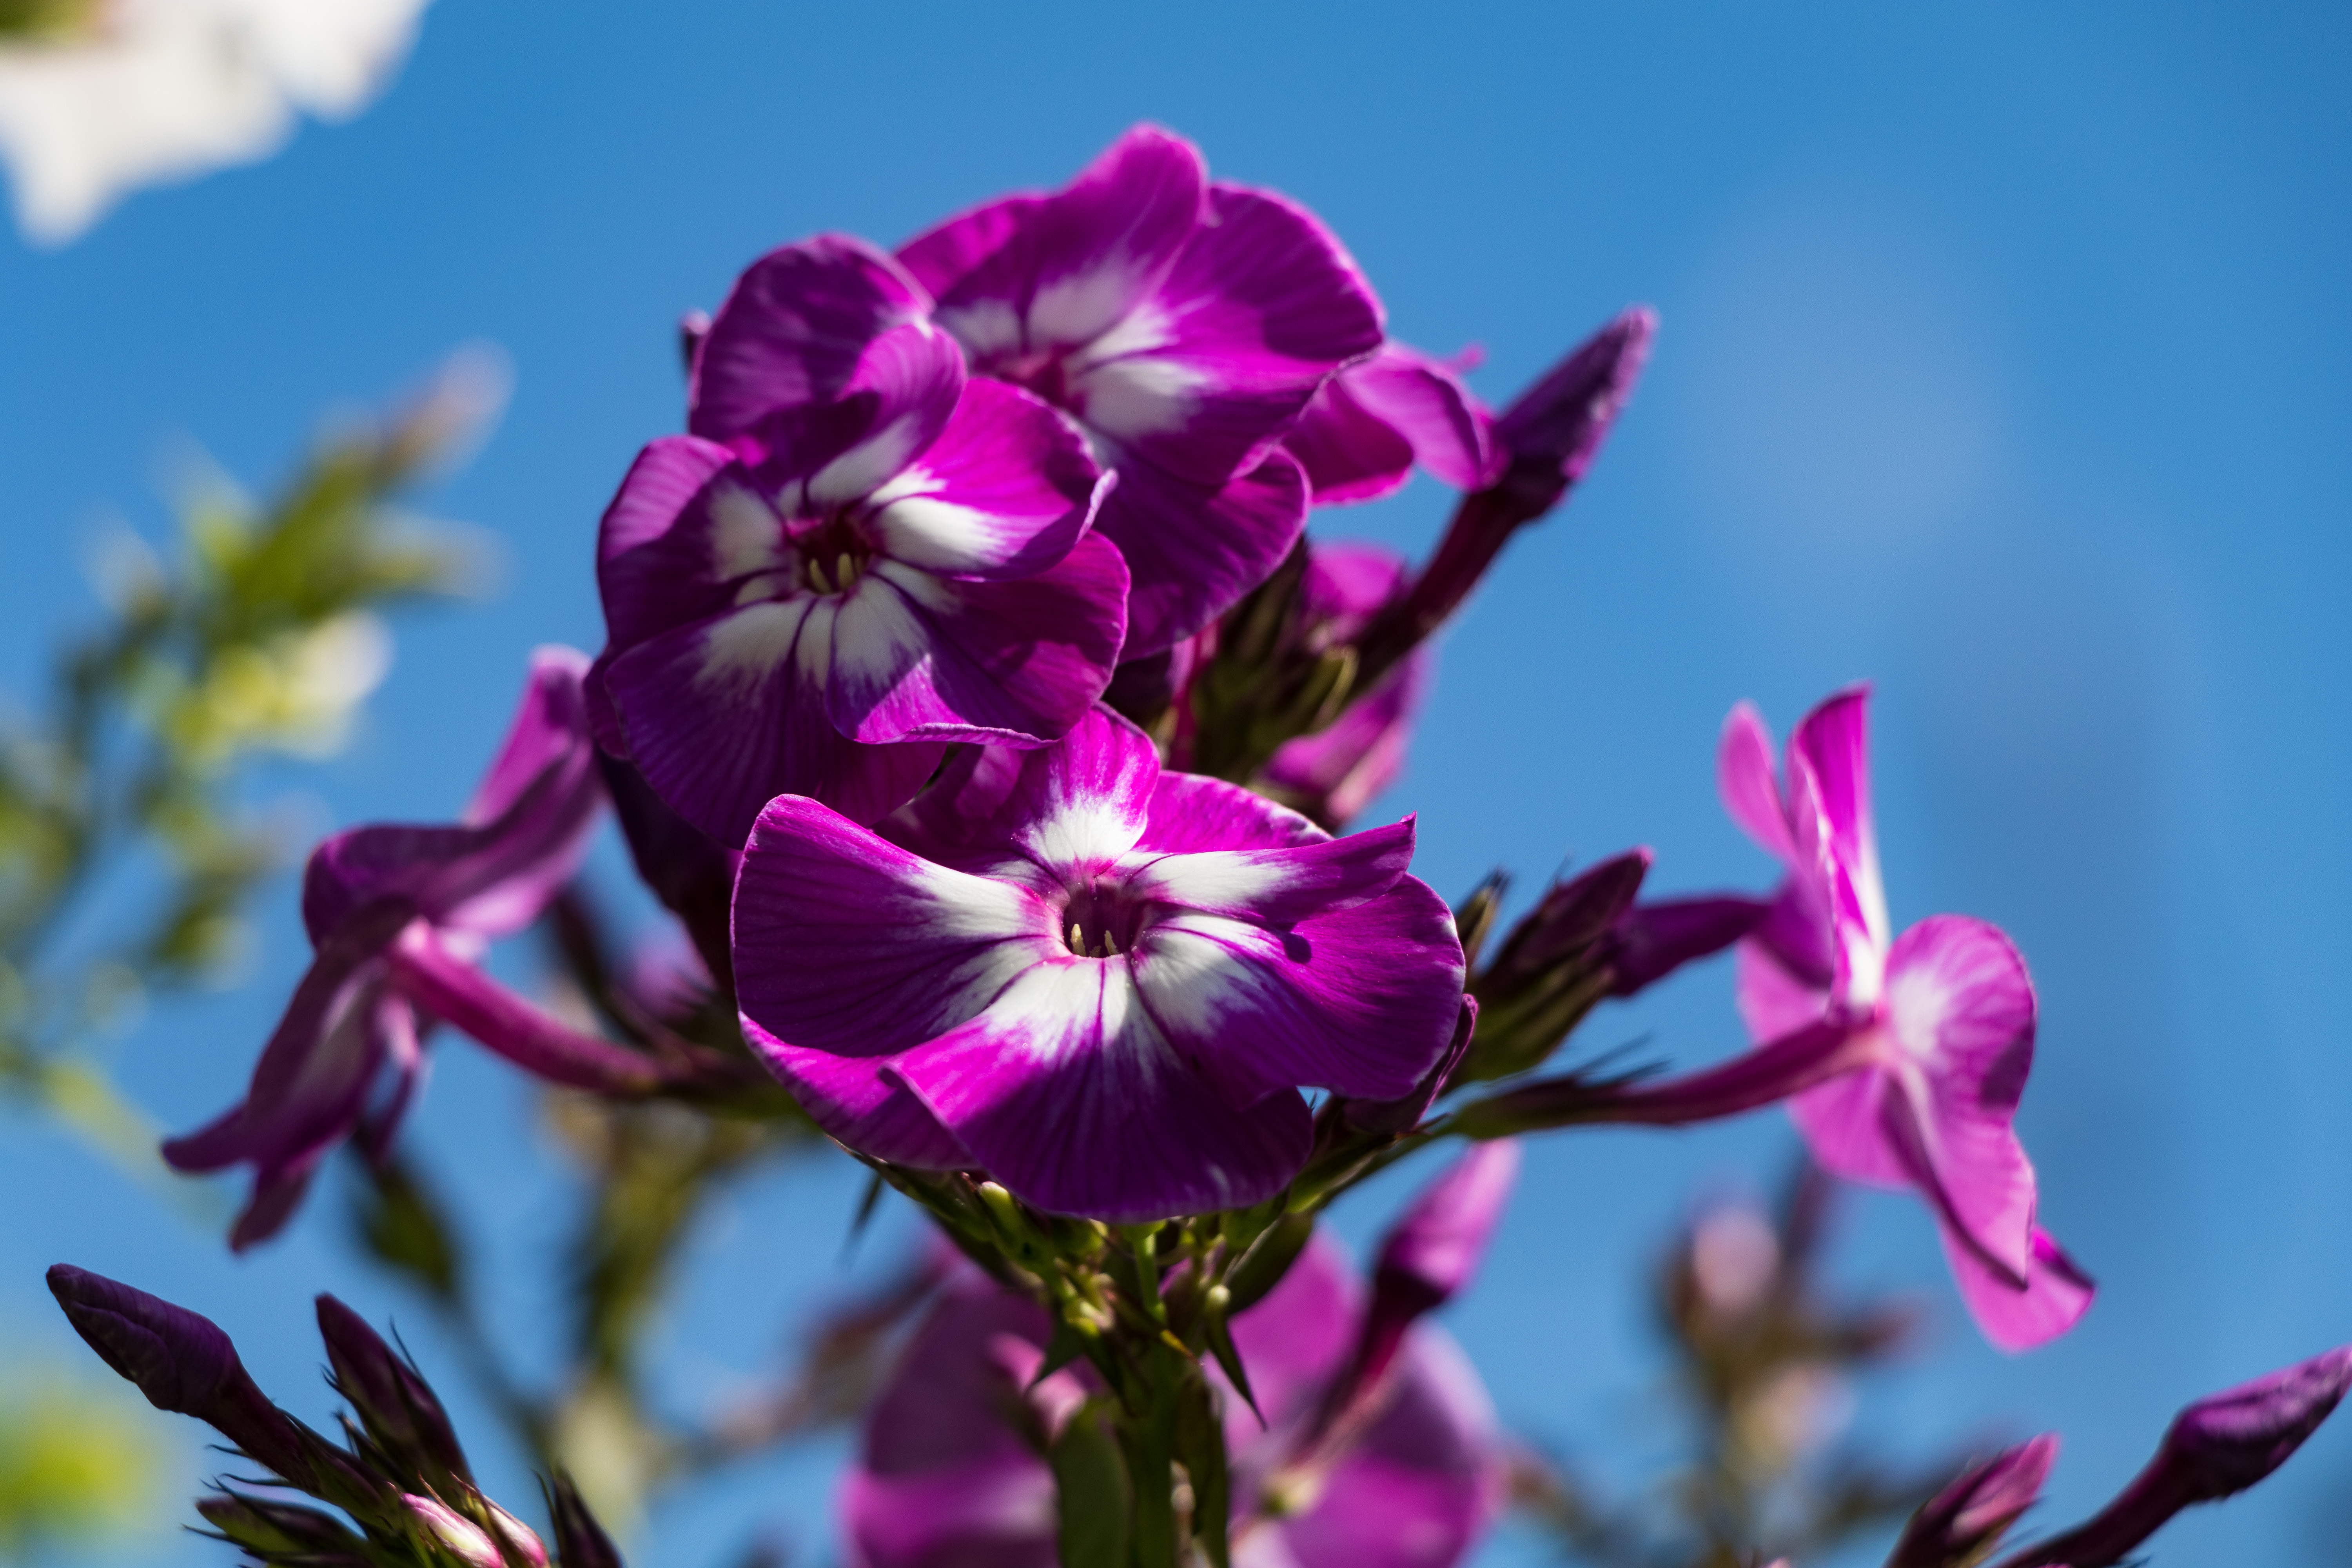
flowers, petals, nature, colorful, flower, flower garden, smell, living, happiness, summer, bloom, plants, garden, village, rural area, petal, blue, purple, violet, magenta, pink, Colorfulness, botany, flowering plant, spring, blossom, terrestrial plant, wildflower, lavender, plant stem, close up, Pedicel, macro photography, annual plant, perennial plant, herbaceous plant, garden phlox, cornales, geraniales, hydrangea, mustard and cabbage family, wallflower